Slime Mori Mori Dragon Quest 3

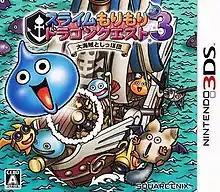

is a 2011 action-adventure game by Square Enix for the Nintendo 3DS. It is a spinoff video game to the "Dragon Quest" series, and the third entry in the "Slime" subseries. The game has not seen an official English release, but a fan-made translation patch has been made available.